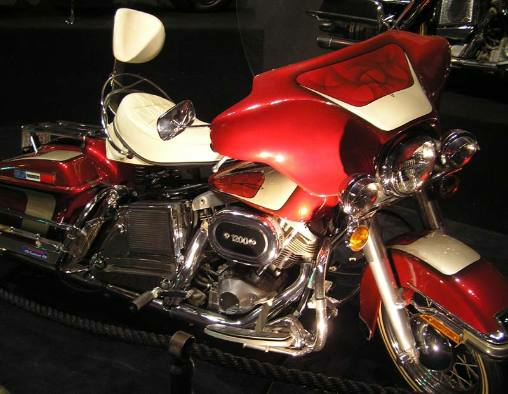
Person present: No